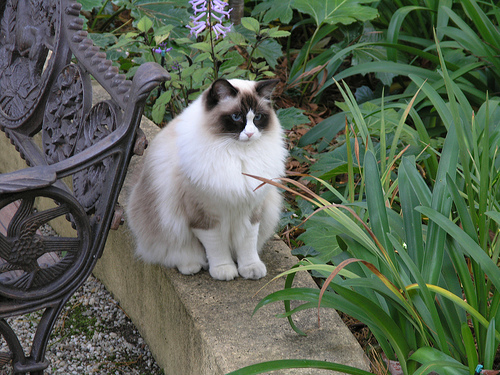
Animal: cat
Breed: Ragdoll